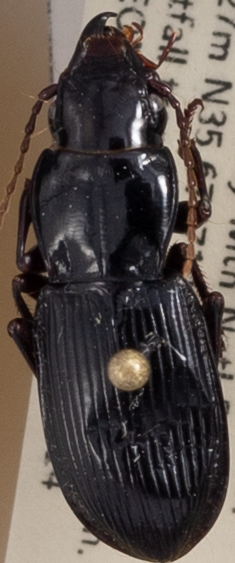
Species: Pterostichus acutipes acutipes
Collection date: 2021-09-14
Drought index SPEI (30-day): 1.442
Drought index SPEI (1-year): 1.28
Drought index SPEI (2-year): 2.09